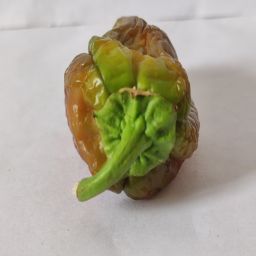
Crop: Bell Pepper
Quality: Old